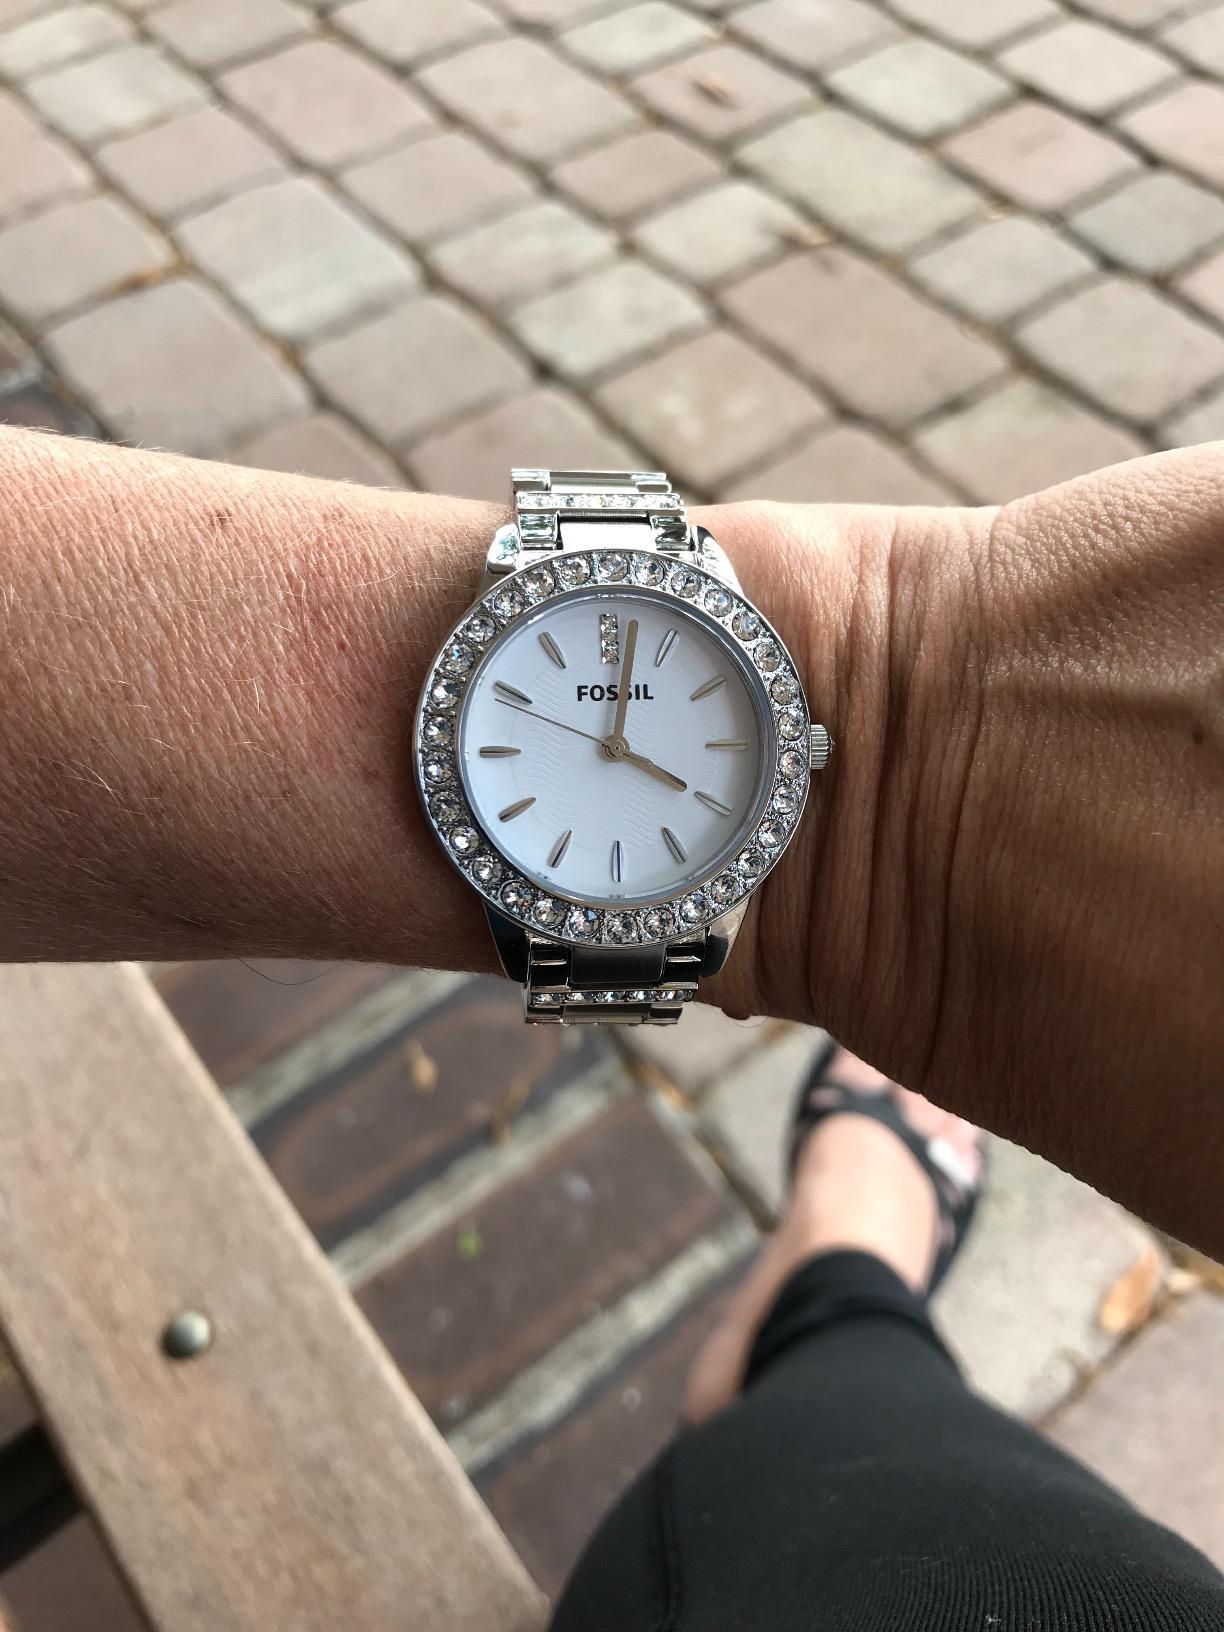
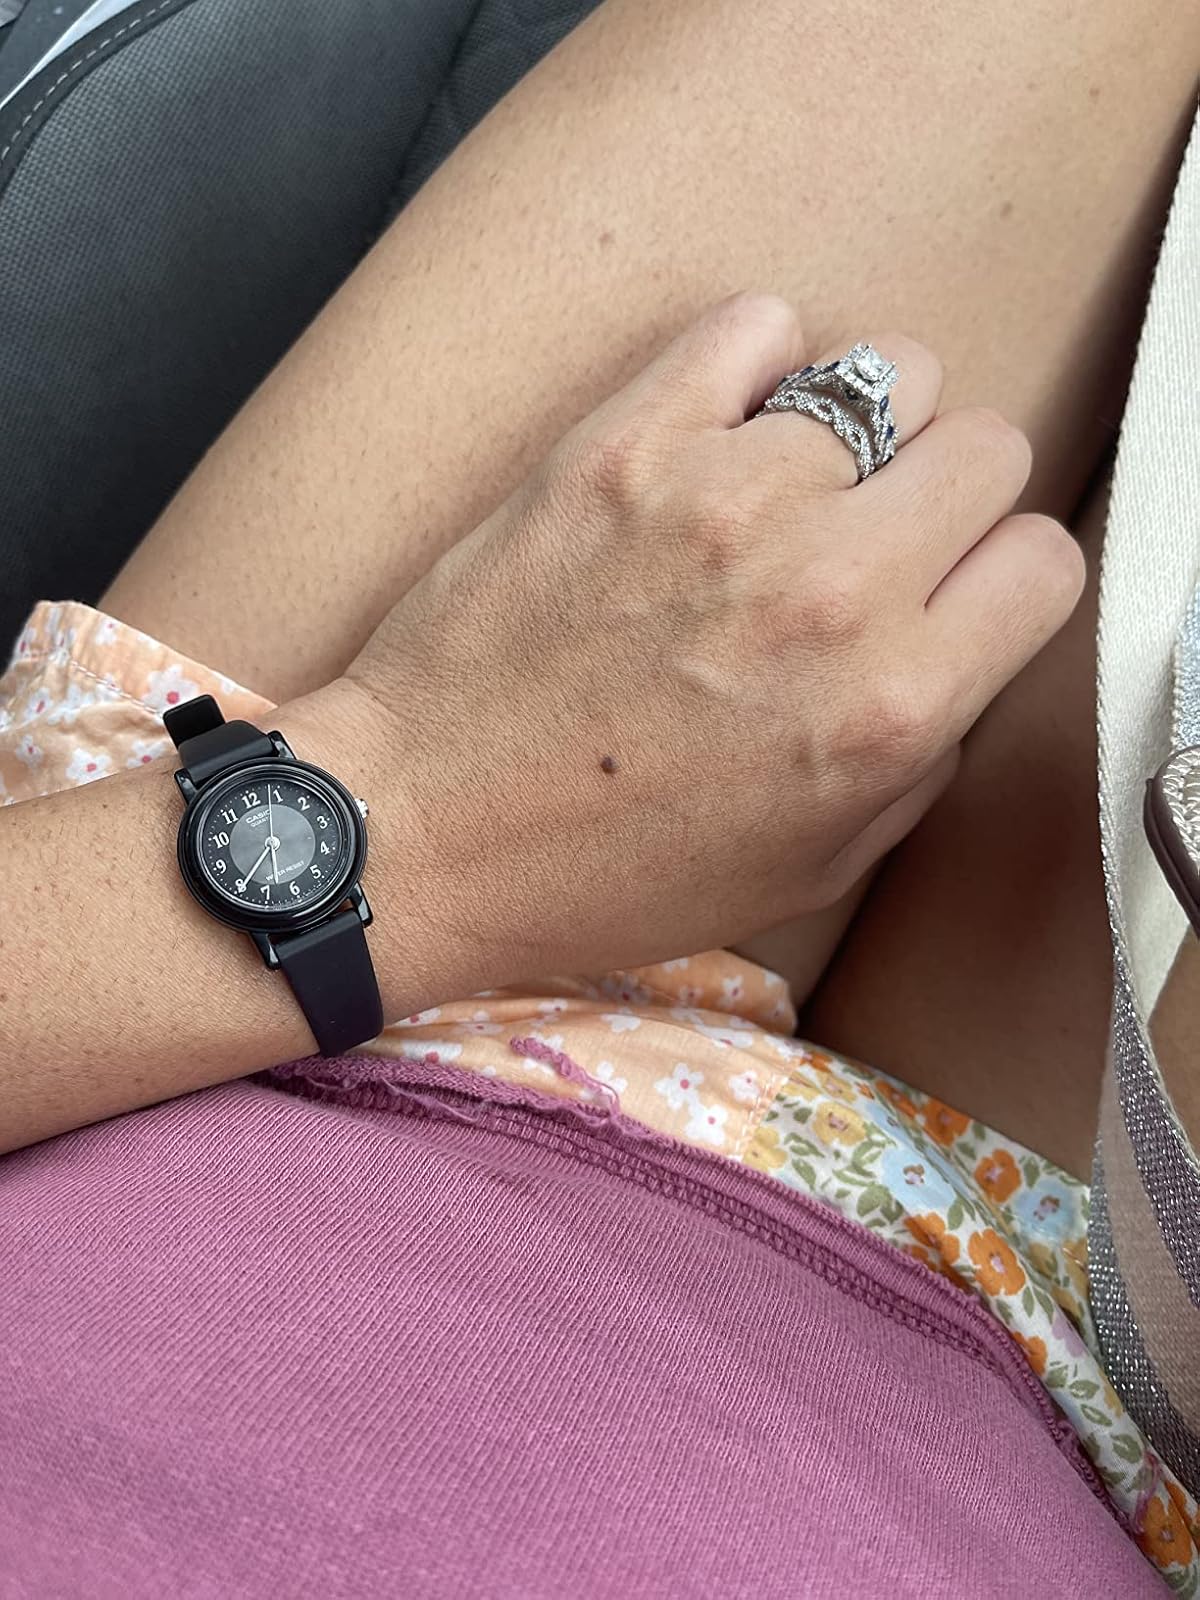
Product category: accessories_watch
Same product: no